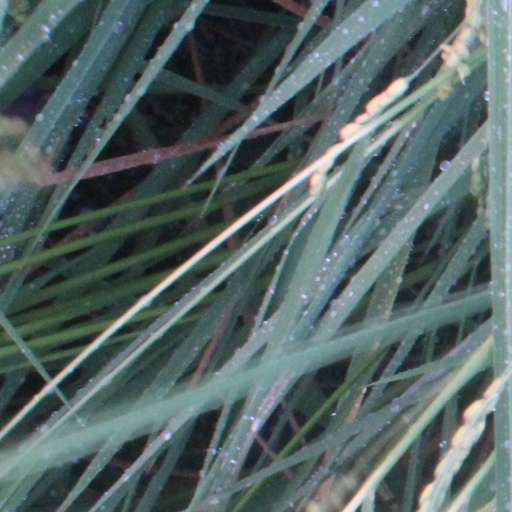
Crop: rice